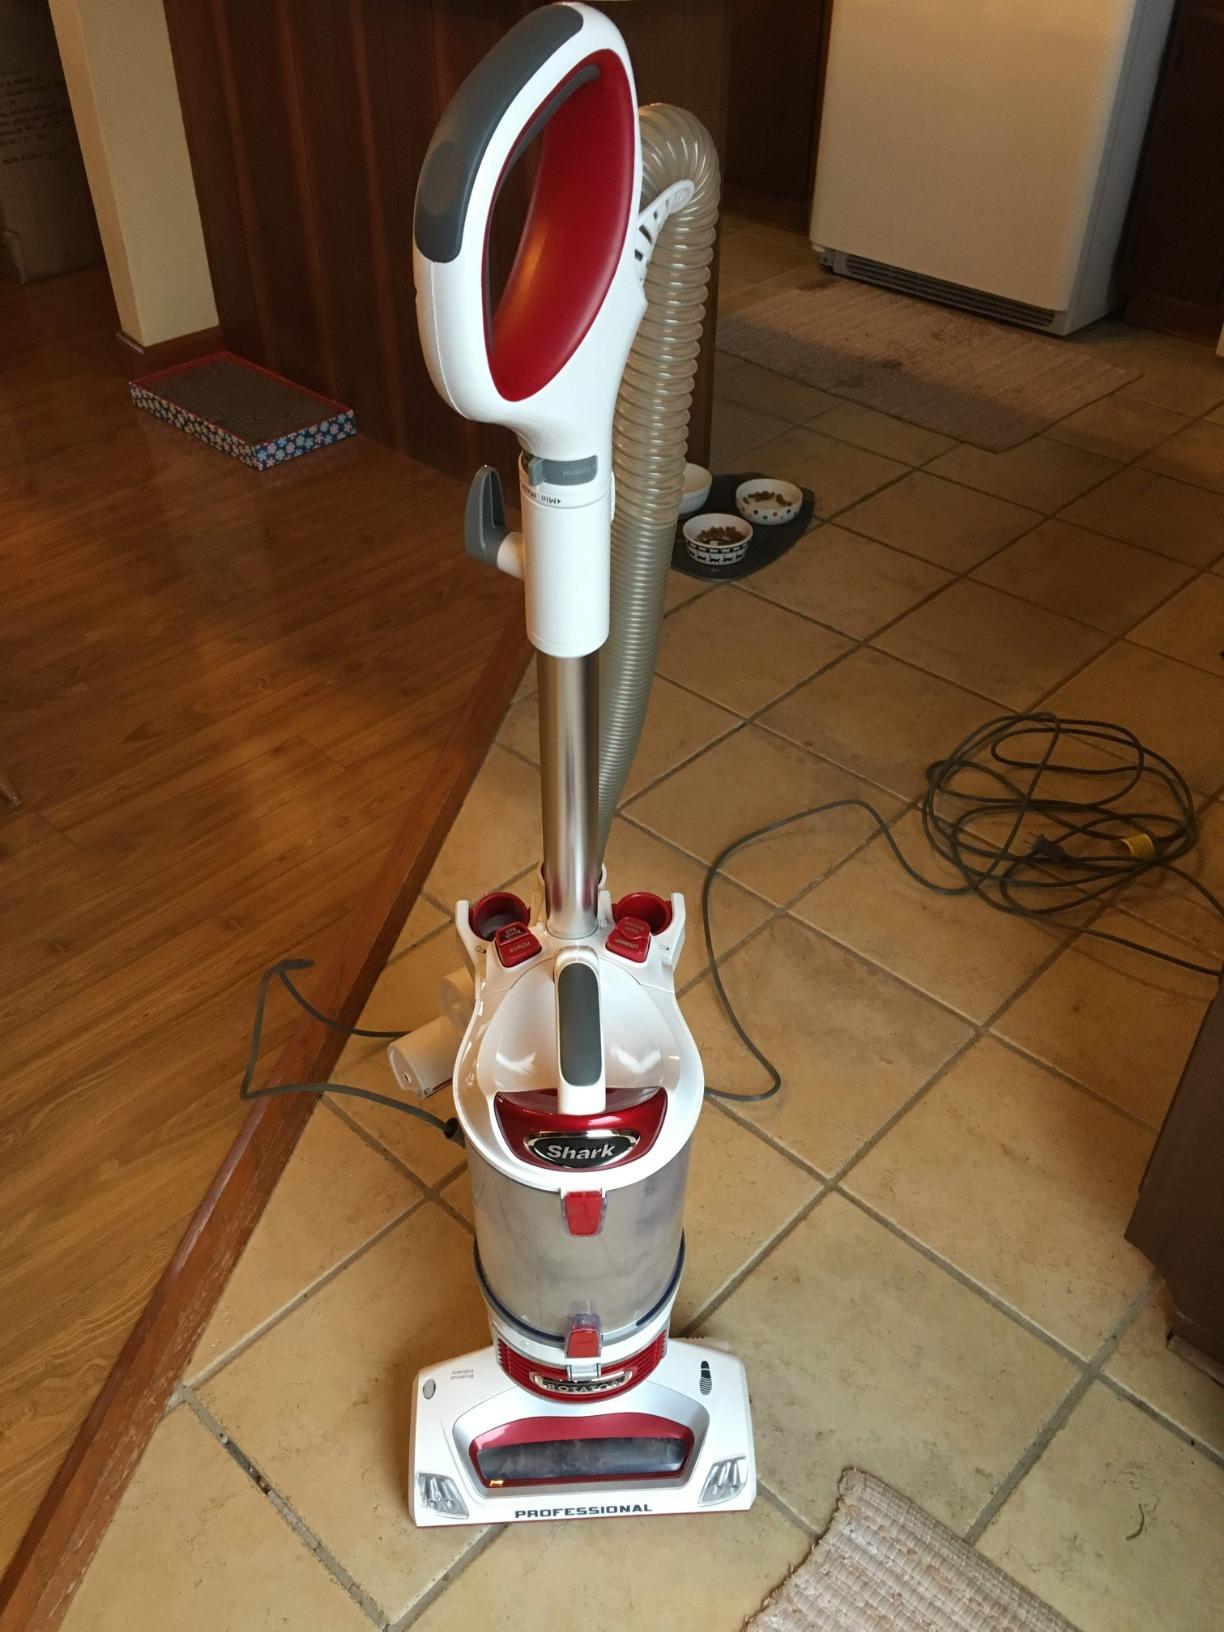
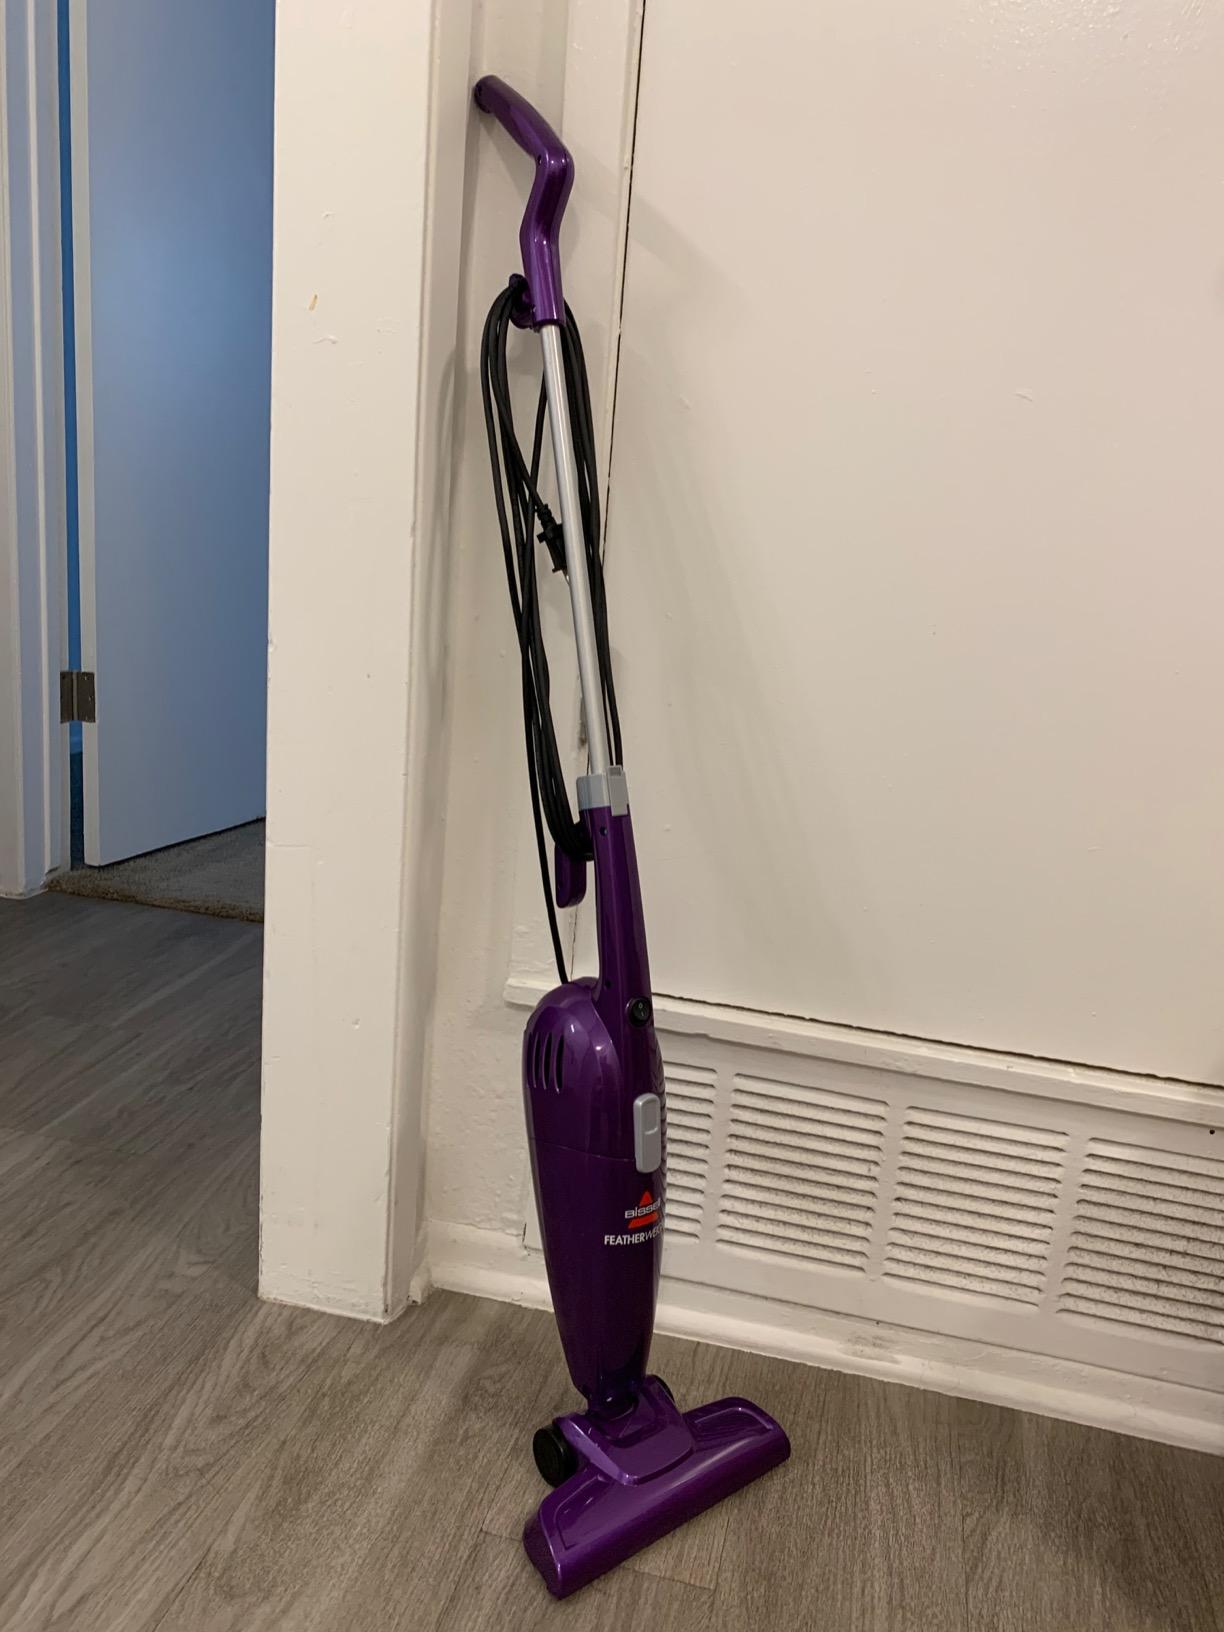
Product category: items_vacuum
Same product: no